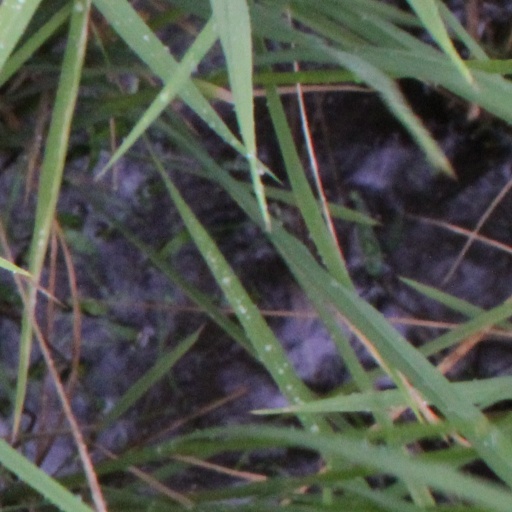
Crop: rice